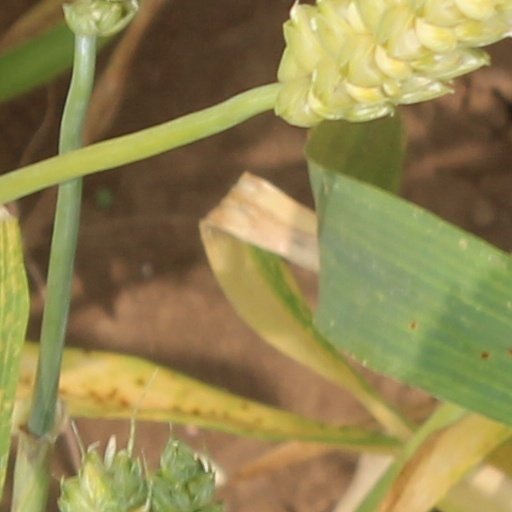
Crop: wheat